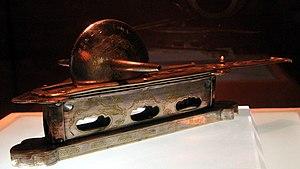
Le thé, bien plus qu'une simple boisson d'agrément, représente en Chine une véritable institution sociale et culinaire, riche d'une histoire de plusieurs millénaires.